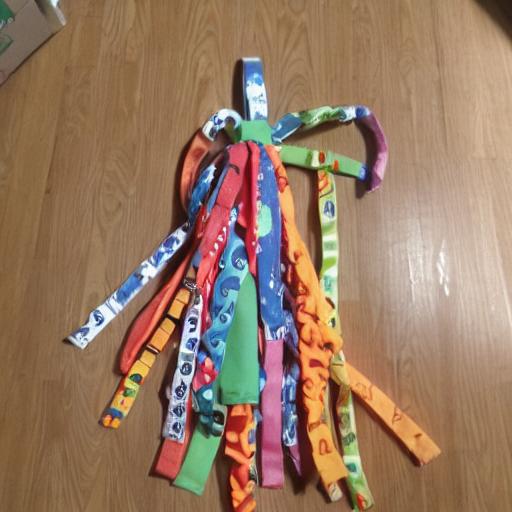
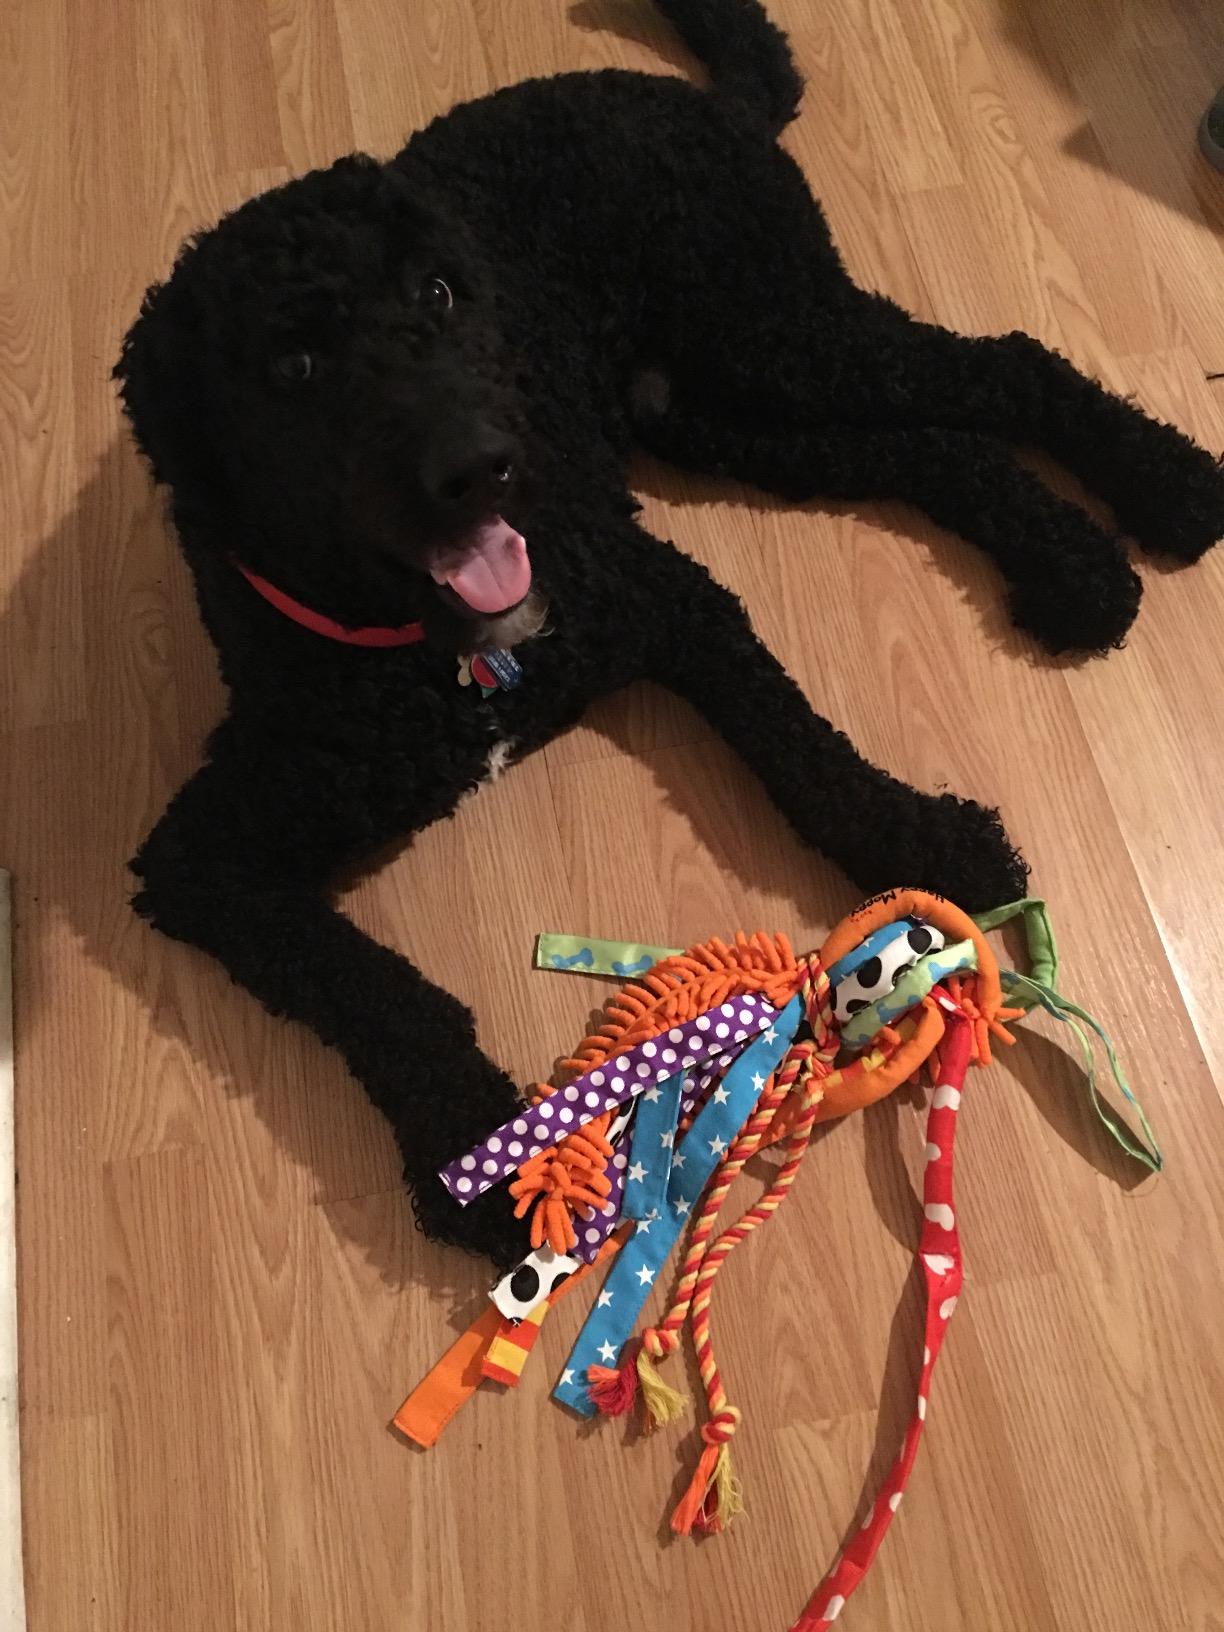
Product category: items_toy
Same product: no